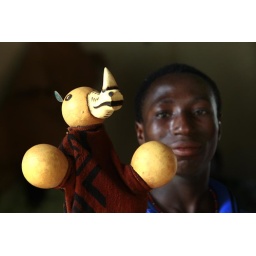
Vendor in Ouagadougou artisan market proudly displays one of his many African animal hand puppets.